Answer in natural language. Consider the 3D positions of the objects in the scene and not just the 2D positions in the image. Is the centerpoint of  Window at a higher height than 12-inch plunger with contoured handle, splash guard, and nonslip grip? Choose between the following options: yes or no
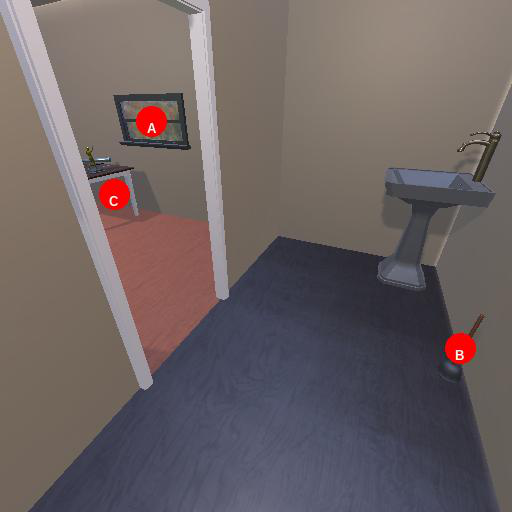
<answer>yes</answer>